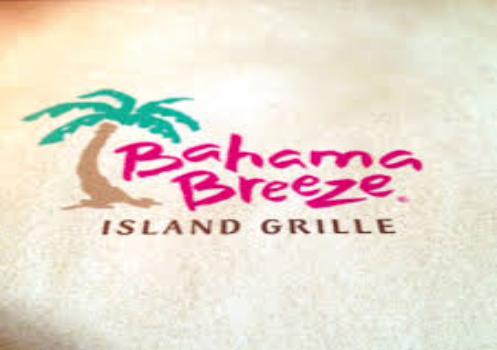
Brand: bahama breeze
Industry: Leisure